Sannō Ichijitsu Shintō

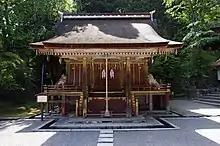
Hie Taisha, a Sannō Shintō shrine on Mount Hiei

Tendai doctrine allowed Japanese Buddhists to reconcile Buddhist teachings with the native religious beliefs and practices of Japan (now labeled "Shinto"). In the case of Shinto, the difficulty is the reconciliation of the pantheon of Japanese gods ("kami"), as well as with the myriad spirits associated with places, shrines or objects, with Buddhist teachings. These gods and spirits were initially seen as local protectors of Buddhism.